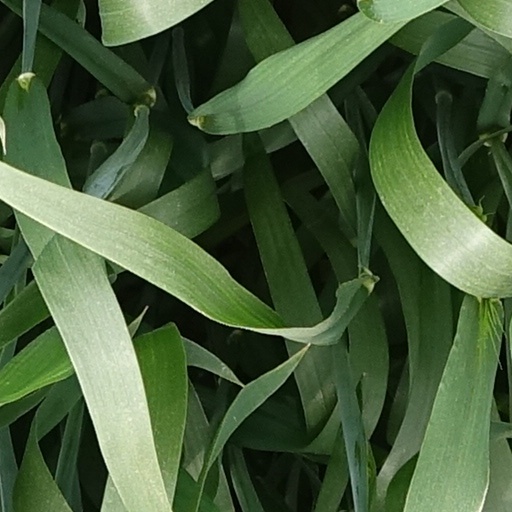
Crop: wheat